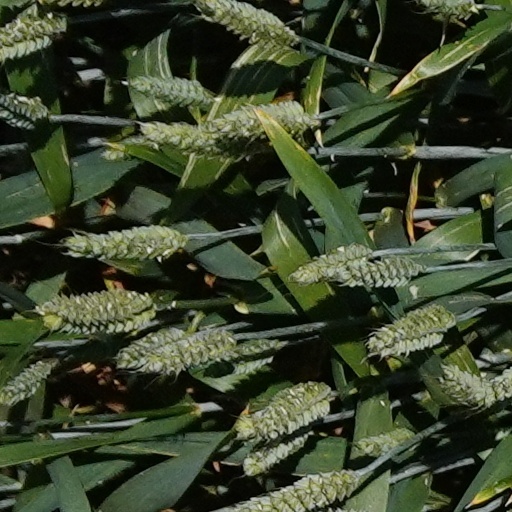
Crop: wheat